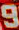
Number: 9